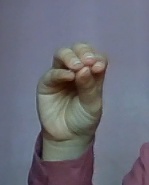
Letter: ha